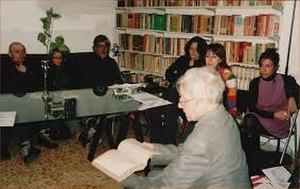
Silvia Montefoschi est une médecin, biologiste et une psychologue jungienne italienne.